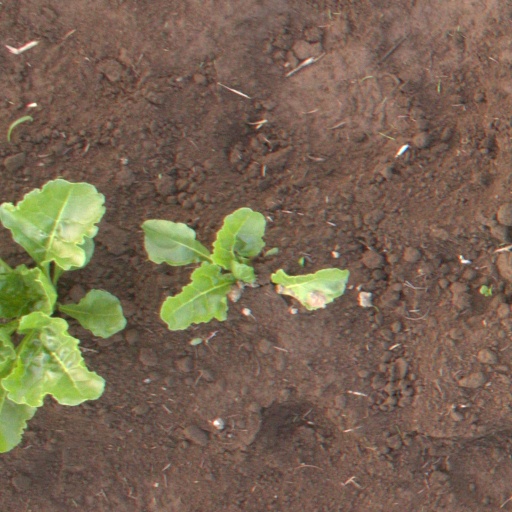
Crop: sugar beet